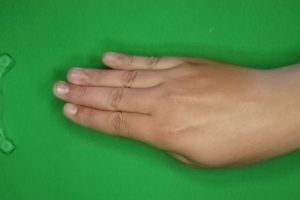
Label: paper